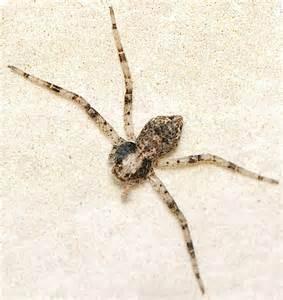
spider